Origins of agriculture in West Asia

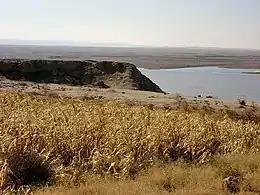
Cereal field near the Euphrates River in northwestern Iraq today.

The Levant, located to the east of the eastern Mediterranean, is characterized by alternating environments stretching in a north-south direction: the coastal plain to the west, which was wider during the Epipaleolithic and Neolithic periods than it is today, since sea levels were lower, then progressing eastwards, the foothills gradually rise to form mountain ranges, often well-forested and reaching up to 2,000 meters in altitude, then a new low-lying zone, the Rift or "Levantine corridor", a structuring axis that descends to the south below sea level, followed by an area of higher plateaus and, finally, a slow descent towards the Arabian desert. This region is divided into three geographical areas, sometimes two, with the same west-east division.